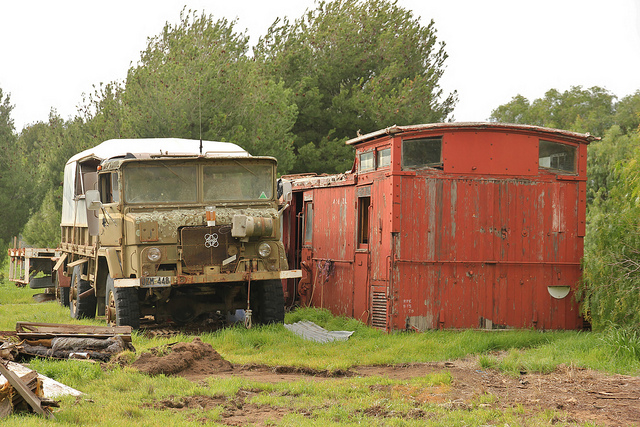
A large rusted army transport truck parked next to a rusted red caboose.

A truck beside an old, weathered red shed on cleared land on the edge of a forest.

Beat up truck next to old battered shed.

The remains of a military truck and railway carriage